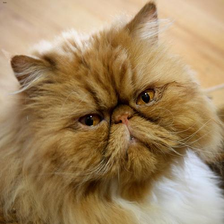
Species: cat
Breed: Persian